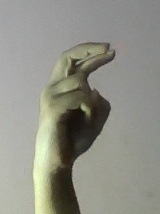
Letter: zay